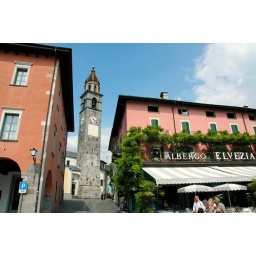
Another restaurant on the quayside, with the old church tower looming in the background.